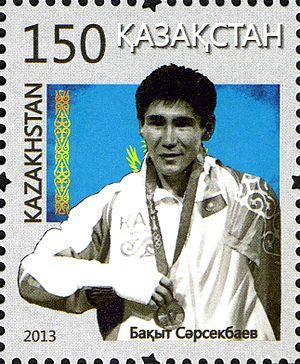
Bakhyt Sarsekbayev est un boxeur kazakh né le 29 novembre 1981 à Almaty.